Nguyễn Văn Thiệu

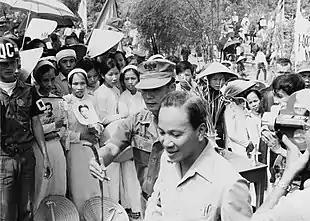
Thiệu joins mourners for the multi-faith rites for victims of the Huế Massacre (October 1968)

When Thiệu rose to become president, Minh blamed him for the assassinations. In 1971, Minh claimed that Thiệu had caused the deaths by hesitating and delaying the attack on Gia Long Palace, implying that if Diệm was captured there, junior officers could not have killed him while in a small group. General Trần Văn Đôn, another plotter, was reported to have pressured Thiệu during the night of the siege, asking him on the phone, "Why are you so slow in doing it? Do you need more troops? If you do, ask Đính to send more troops—and do it quickly because after taking the palace you will be made a general." Thiệu stridently denied responsibility and issued a statement that Minh did not dispute: "Dương Văn Minh has to assume entire responsibility for the death of Ngô Đình Diệm."